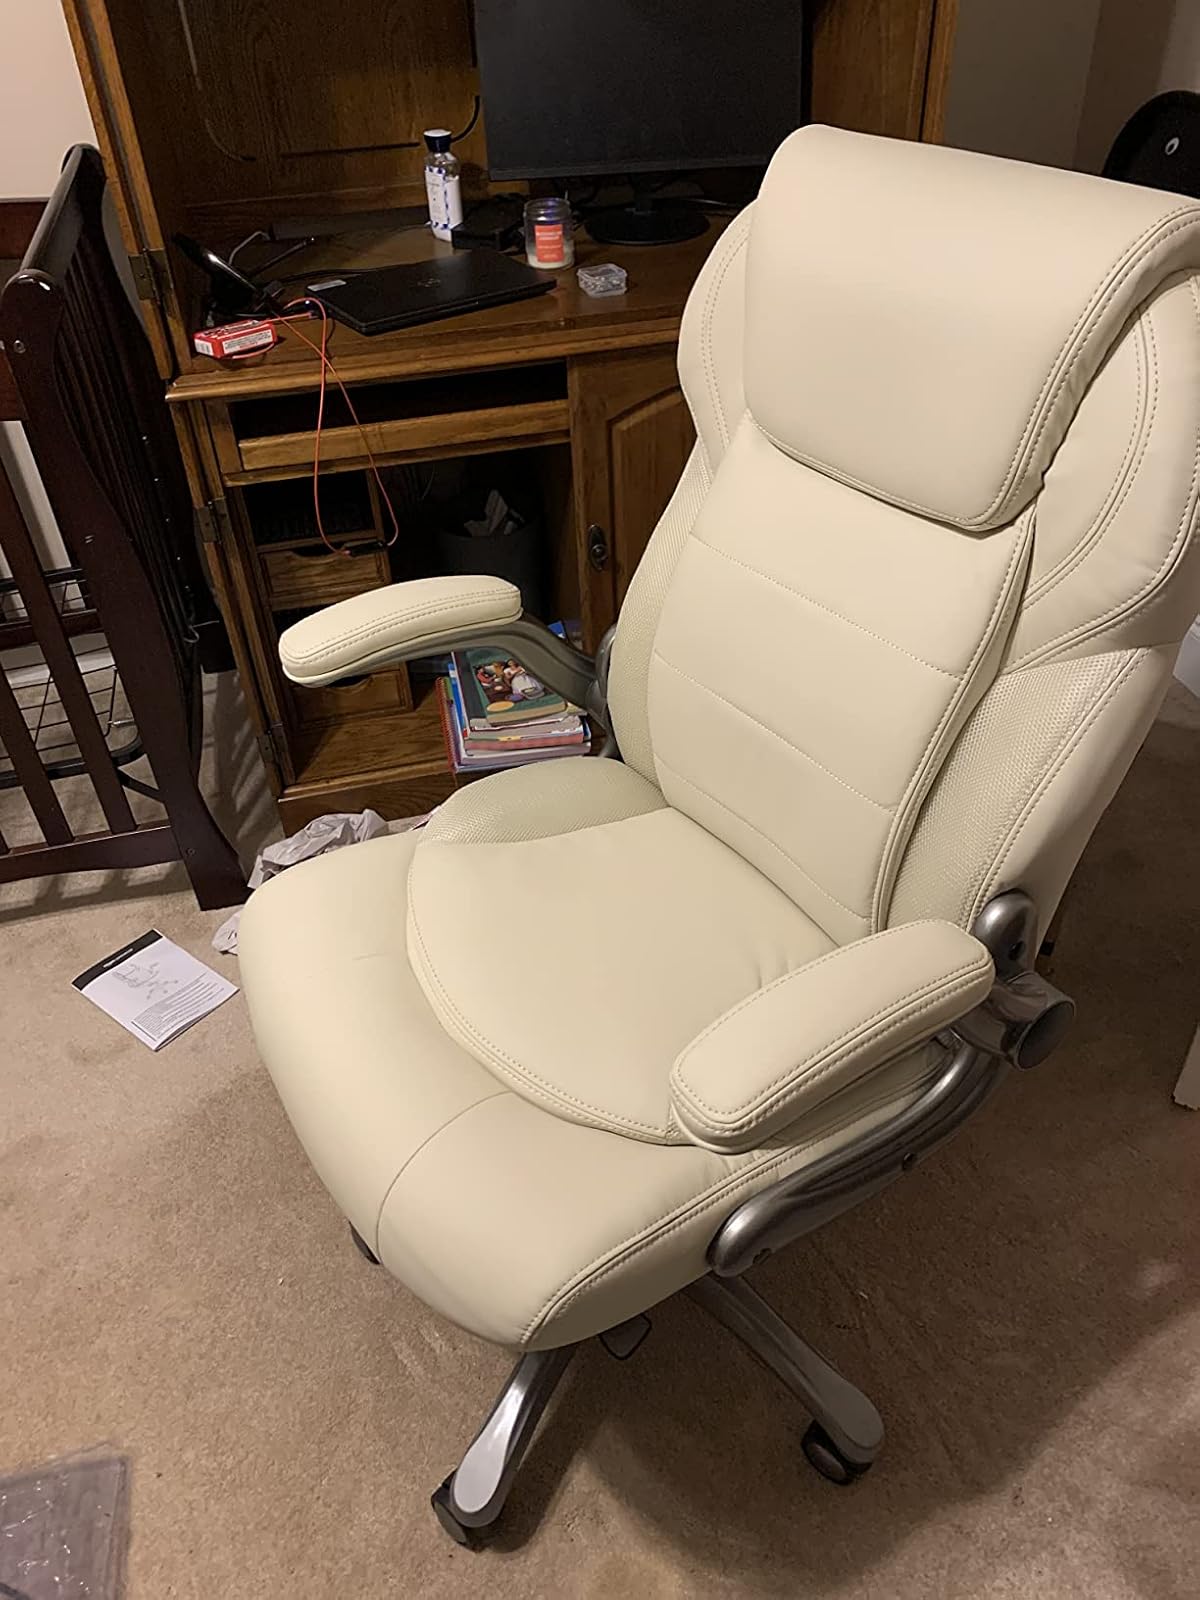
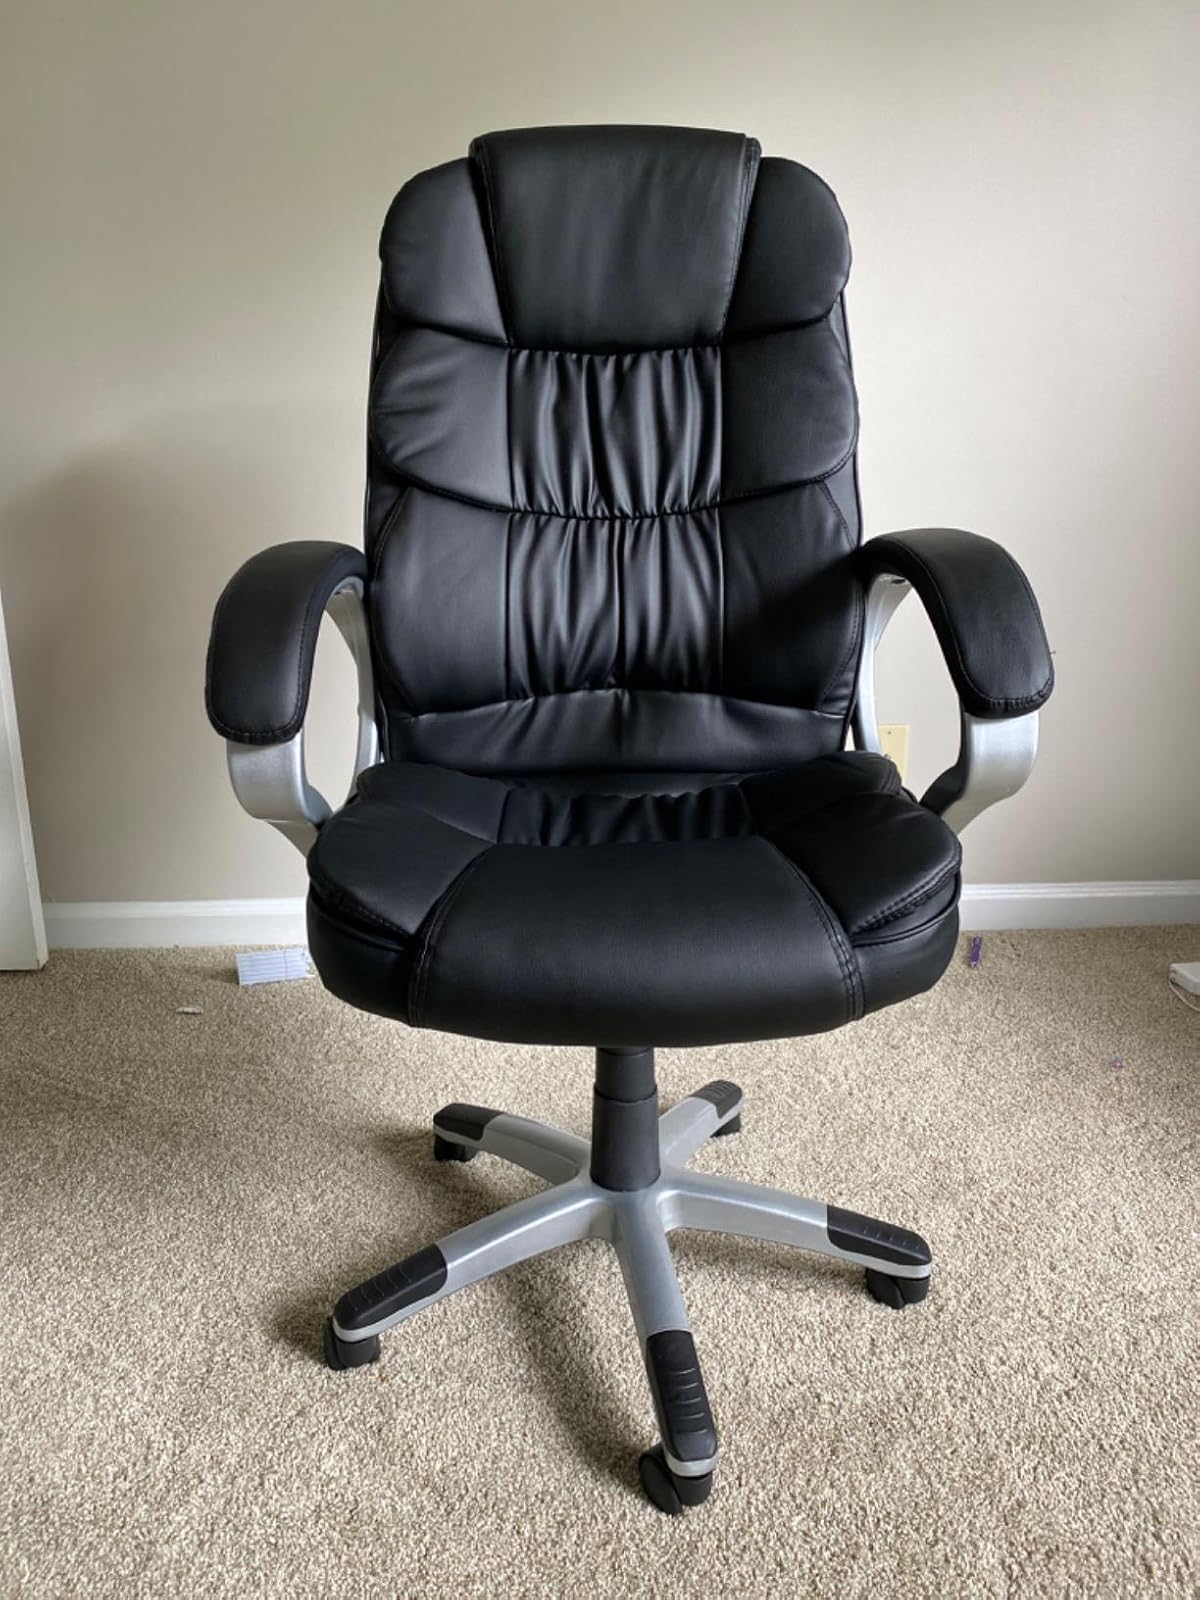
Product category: items_chair
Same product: no